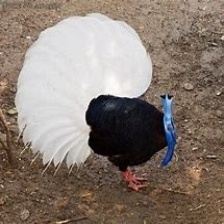
Species: BULWERS PHEASANT
Scientific name: LOPHURA BULWERI